Grapefruit

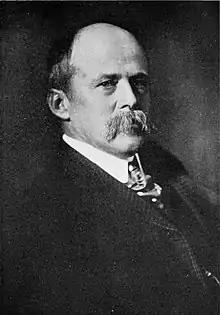
Kimball Chase Atwood founded the Atwood Grapefruit Company in the late 19th century. It became the largest grapefruit grove in the world.

Grapefruit and grapefruit juice interact with many drugs, resulting in numerous adverse effects including bone marrow suppression, nephrotoxicity, abnormal heart rhythm, rhabdomyolysis, hypotension, gastrointestinal bleeding, dizziness, and respiratory depression, according to the drug involved.